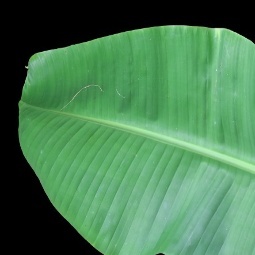
Label: Calcium